Transfer hydrogenation

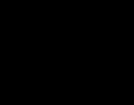
Complementing traditional diphosphine-based Noyori catalysts are arene-Ru catalysts, which operate similarly. The stoichiometric asymmetric reduction of ketones has long been known, e.g., using chiral borones.

Prior to the development of catalytic hydrogenation, many methods were developed for the hydrogenation of unsaturated substrates. Many of these methods are only of historical and pedagogical interest. One prominent transfer hydrogenation agent is diimide or (NH), also called diazene. This becomes oxidized to the very stable N: